Gongshang University Yunbin station

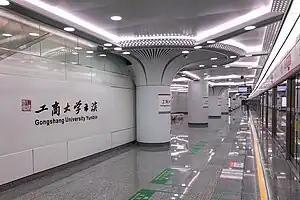

Gongshang University Yunbin (Chinese: 工商大学云滨) is a metro station on Line 8 of the Hangzhou Metro in China. Opened on 28 June 2021, it is located on the west bank of Qiantang River, in the Qiantang District of Hangzhou.